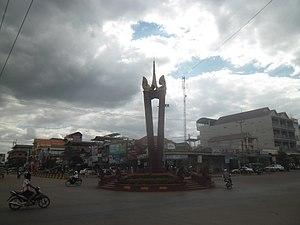
Banlung est la capitale de la province de Rotanah Kiri au nord-est du Cambodge. Banlung est à 636 km de la capitale cambodgienne de Phnom Penh.